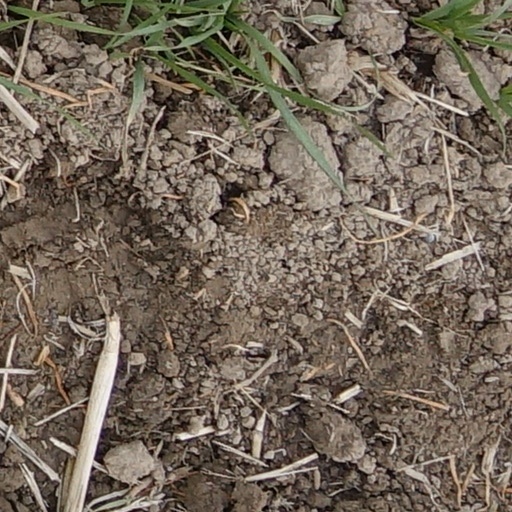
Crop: wheat